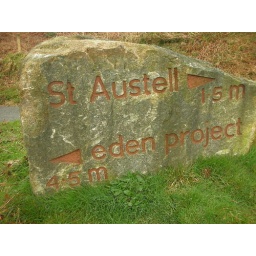
Streets signs carved in rock